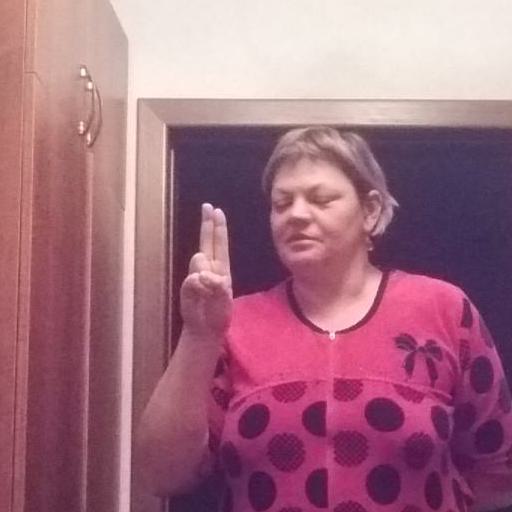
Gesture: two_up